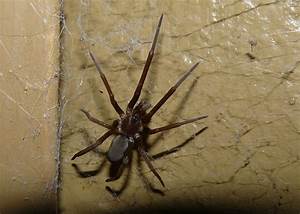
Label: spider